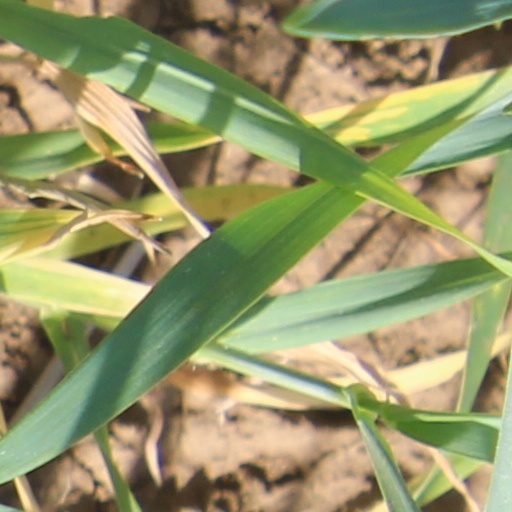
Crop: wheat